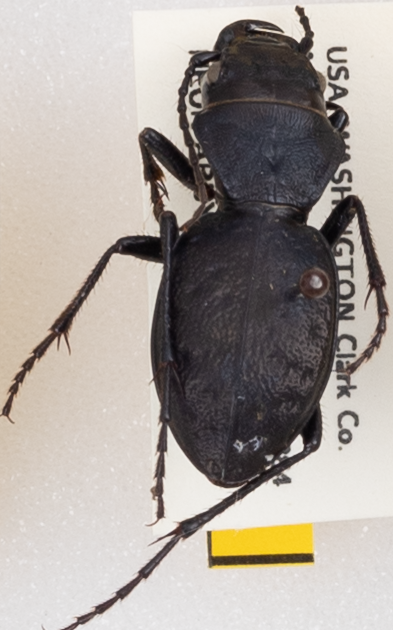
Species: Omus dejeanii
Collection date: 2019-05-28
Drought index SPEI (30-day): -1.28
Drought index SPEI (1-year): -2.09
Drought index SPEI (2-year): -2.09